2003 FIA GT Pergusa 500km

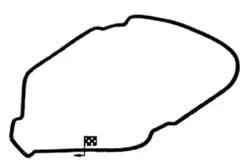
Layout of the Autodromo di Pergusa

The 2003 FIA GT Pergusa 500 km was the third round the 2003 FIA GT Championship. It took place at the Autodromo di Pergusa, Italy, on 11 May 2003.